Crane, Oregon

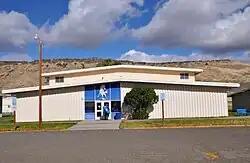
Crane Union High School

Crane Union High School and Crane Elementary School are in Crane. The high school, which draws students from a large rural district, is a boarding school. The high school is of the Harney County Union High School District 1J, while the elementary school is of Harney County School District 4. Both school districts maintain separate boards of education. As of 2002, both districts hired the same person as superintendent and principal of both districts and both schools, respectively.